Leonardo VII Tocco

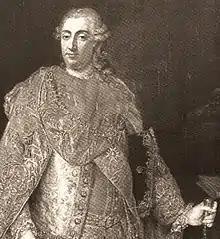
Portrait of Leonardo VII Tocco by an unknown artist

Don Leonardo VII Tocco (1 January 1698 – 31 March 1776), later also known under the full name Leonardo di Tocco Cantelmo Stuart, was an 18th-century Italian noble, serving as the Prince of Montemiletto and the titular Prince of Achaea from the death of his father Carlo Antonio Tocco in 1701 to his own death in 1776.